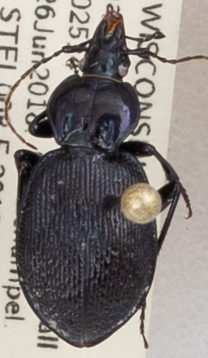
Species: Sphaeroderus stenostomus lecontei
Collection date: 2018-06-26
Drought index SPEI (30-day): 1.274
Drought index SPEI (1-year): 0.09
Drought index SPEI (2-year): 2.09